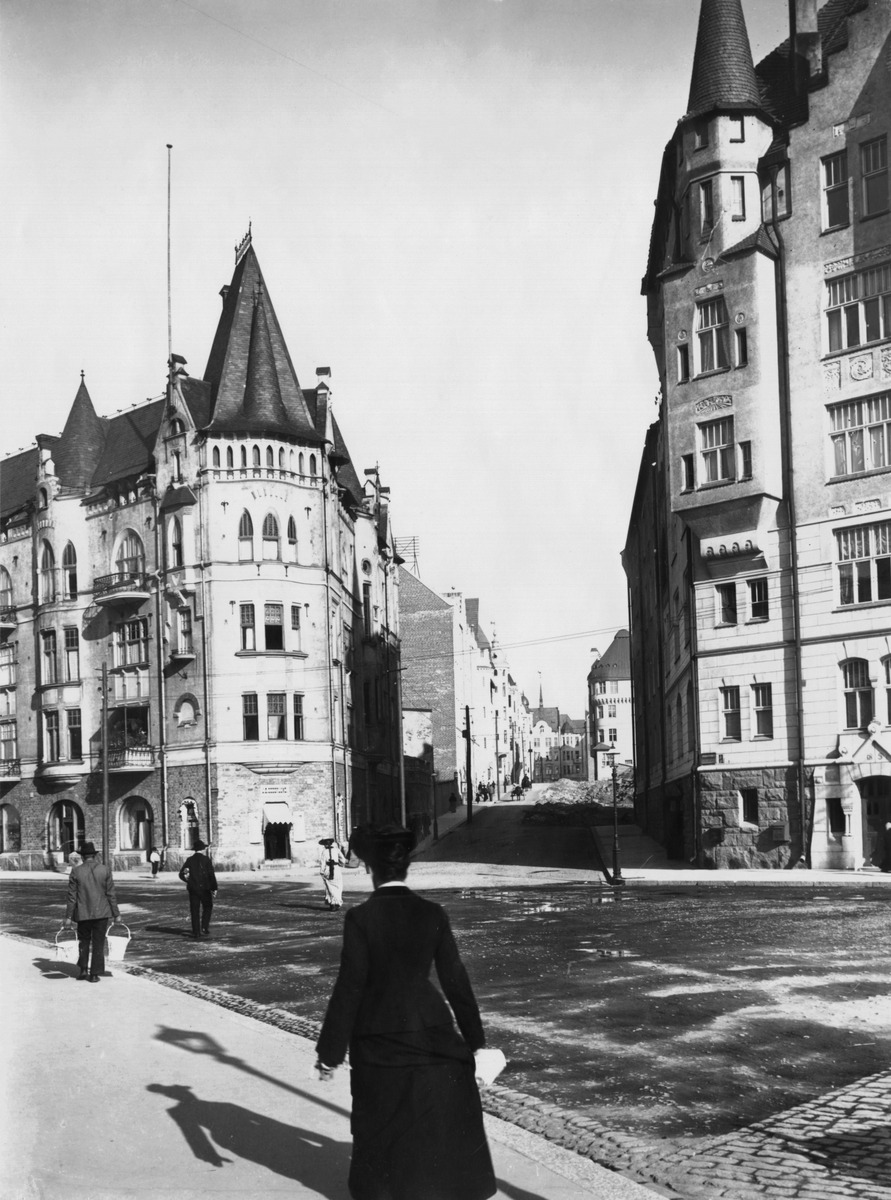
Luotsikatu 1, 2
sisällön kuvaus: Luotsikatu 1, 2. Satamakadulta nähtynä. mustavalkoinen
Kuvaaja: Wasastjerna, Nils Jakob, valokuvaaja
Ajankohta: kuvausaika 1905
Paikka: Suomi, Uusimaa, Helsinki, Katajanokka Helsinki, Luotsikatu 1, 2
Aiheet: kadut, jalankulkijat